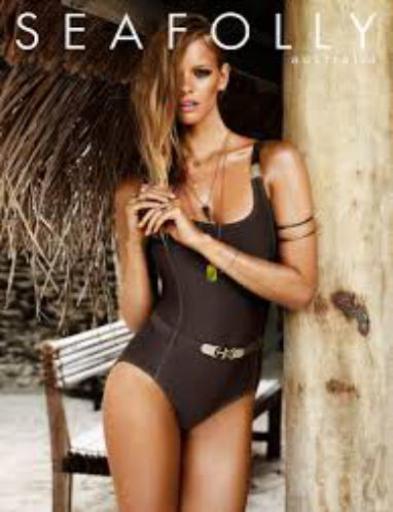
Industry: Clothes